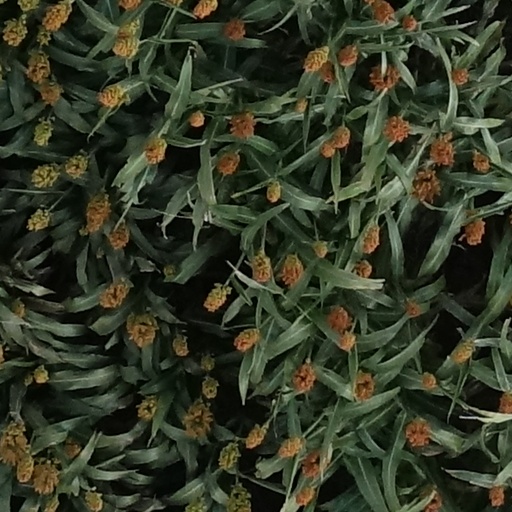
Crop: sorghum